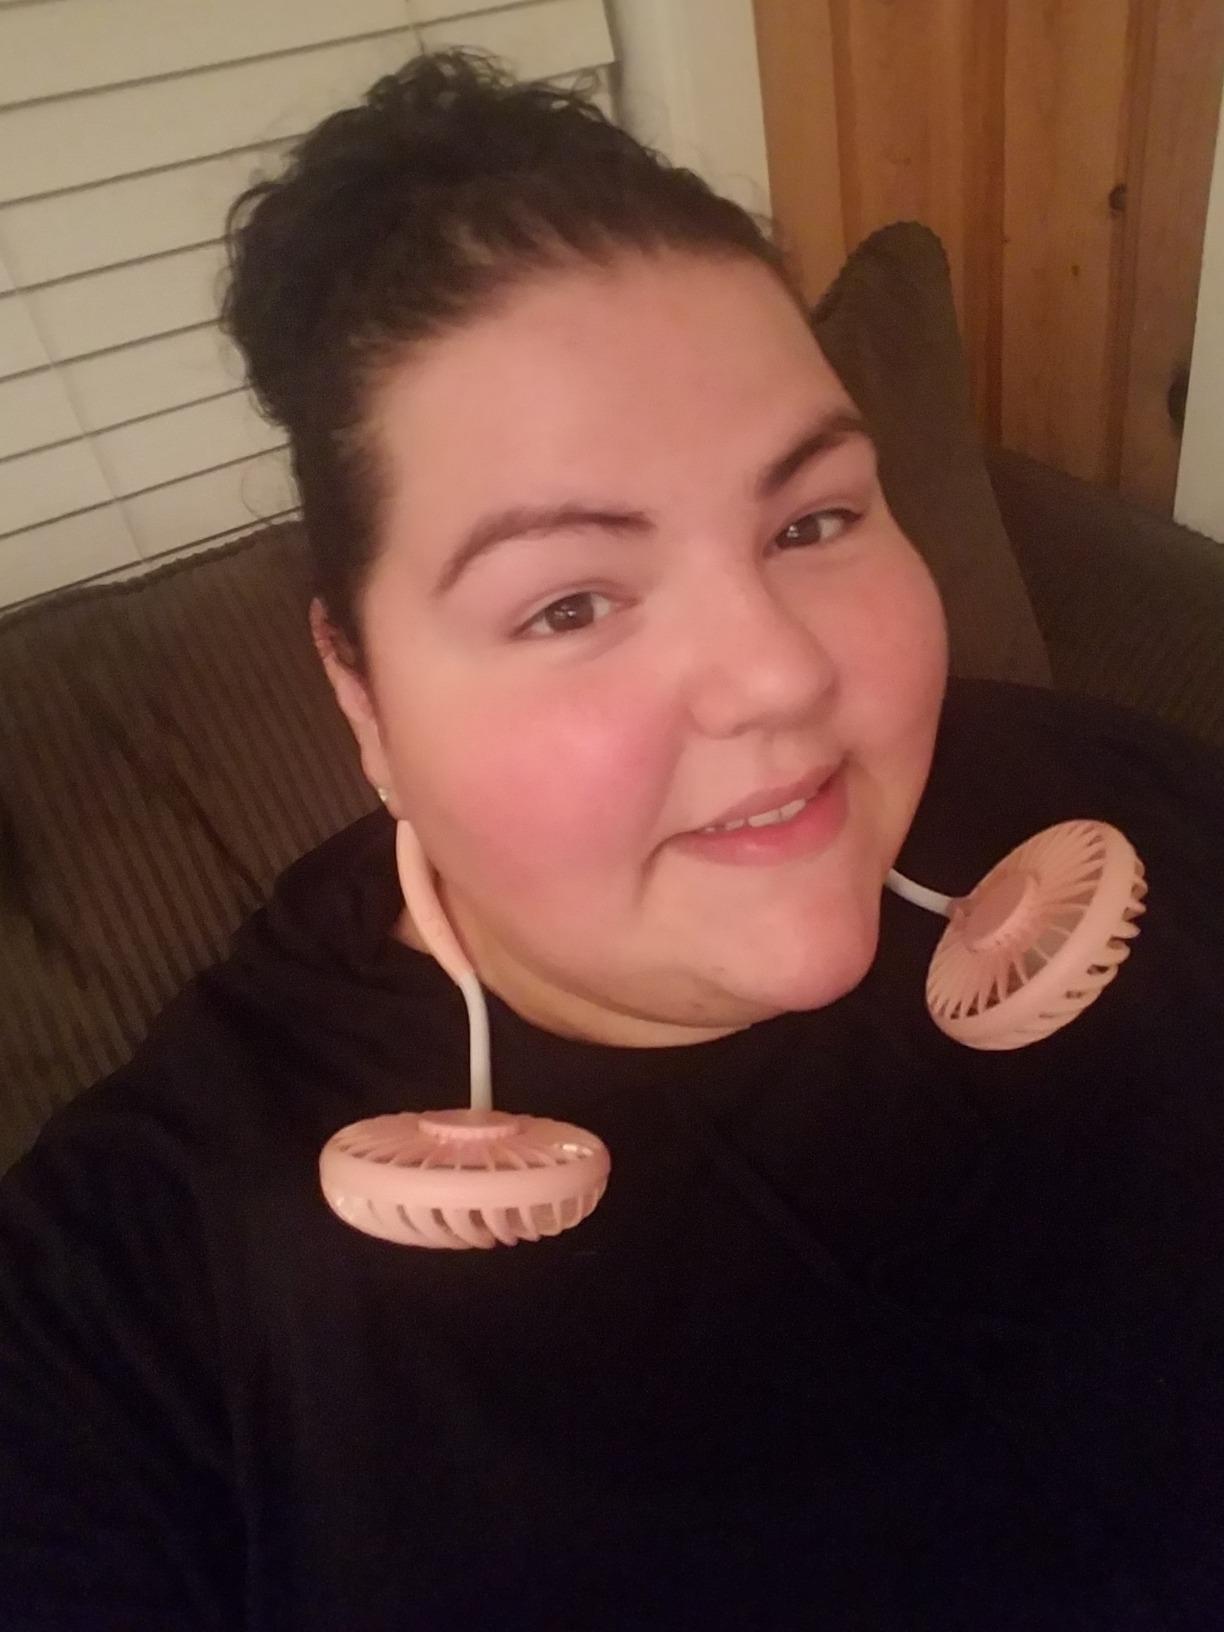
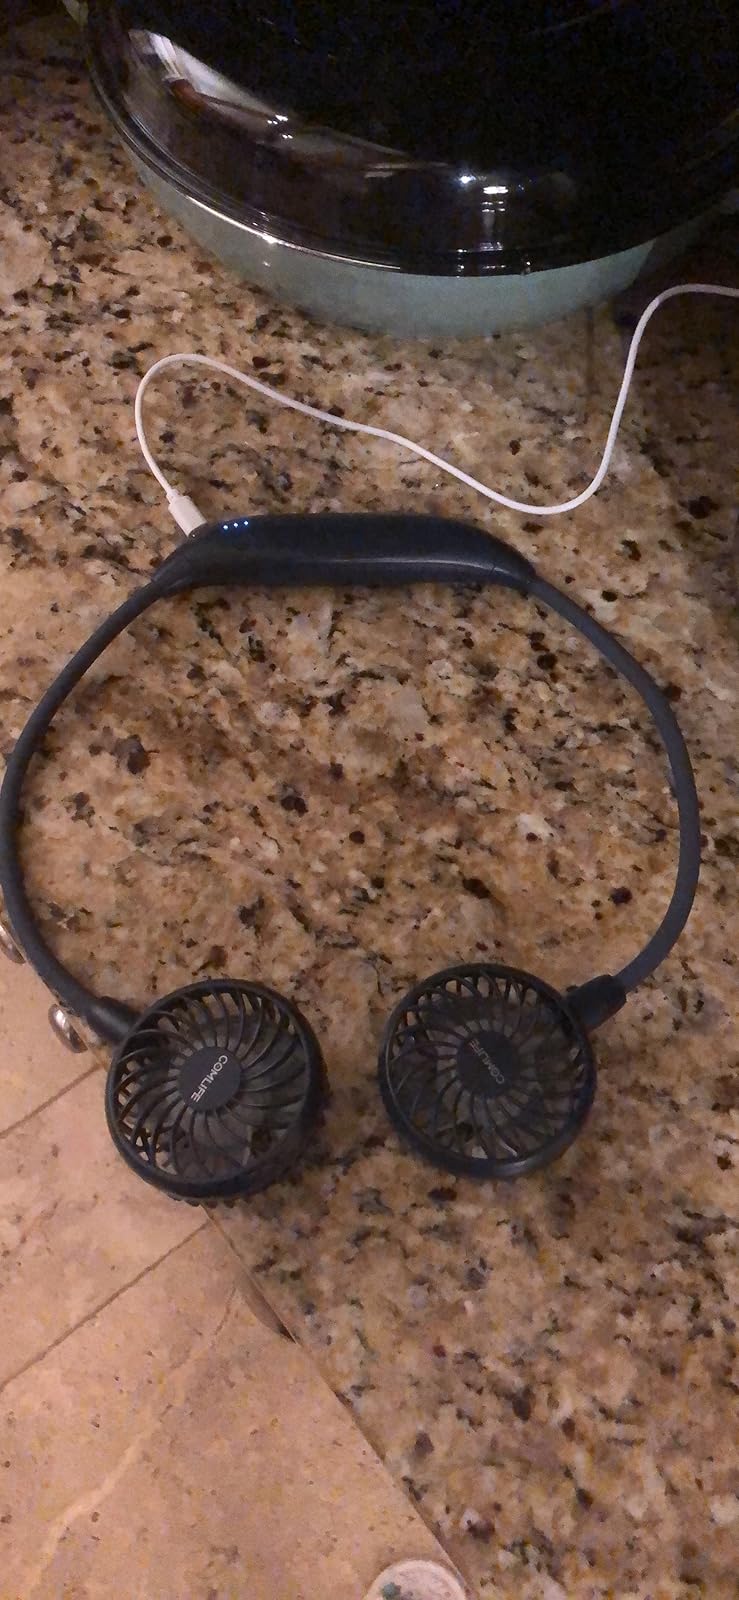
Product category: fan
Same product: no